Satmar

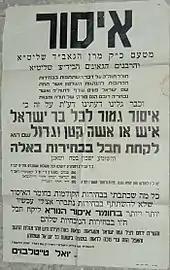
Rejection of Israel is expressed in a ban of voting or affiliating with the state's institutions. 1955 poster against Israel's Knesset elections.

Already firmly anti-Agudist and anti-Zionist in the interwar period, Teitelbaum had to contend with the issues which baffled world Jewry in the aftermath of World War II: the Holocaust and the establishment of the State of Israel. In 1959, he enunciated his theological response in the book "Vayoel Moshe" (the title is from Exodus ). The book contained three segments; the first was devoted to Teitelbaum's interpretation of an Aggadatic text from the Ketubot in the Talmud, the Midrash of the Three Oaths. It discusses the meaning of a phrase quoted three times in the Song of Songs: "I adjure you... that ye awaken not, nor stir up love until it please." The passage explains it as a reference to three oaths forced by God; two on the Children of Israel – that they "shall not go up" (migrate en masse) to their land before redemption, and neither rebel against the Gentile nations among which they are exiled – and the third upon all nations, "that they shall not oppress Israel too much".